Justin Chin

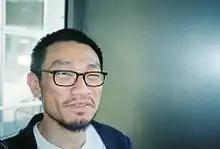
Portrait of Justin Chin by Kevin Killian (Jan. 6 2006)

Justin Chin (1969–2015) was a Malaysian-American poet, essayist and performer. In his work he often dealt with queer Asian-American identity and interrogated this category's personal and political circumstances.